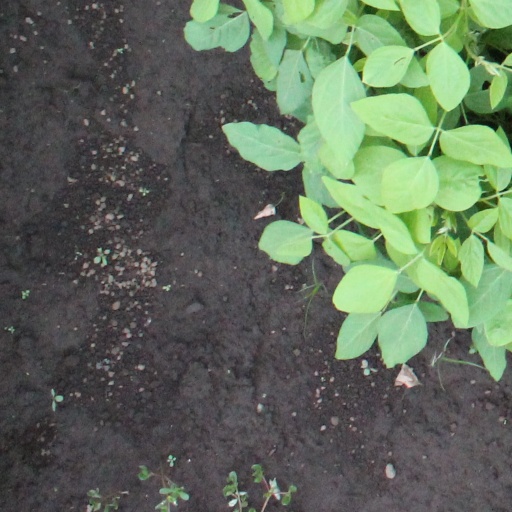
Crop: soybean